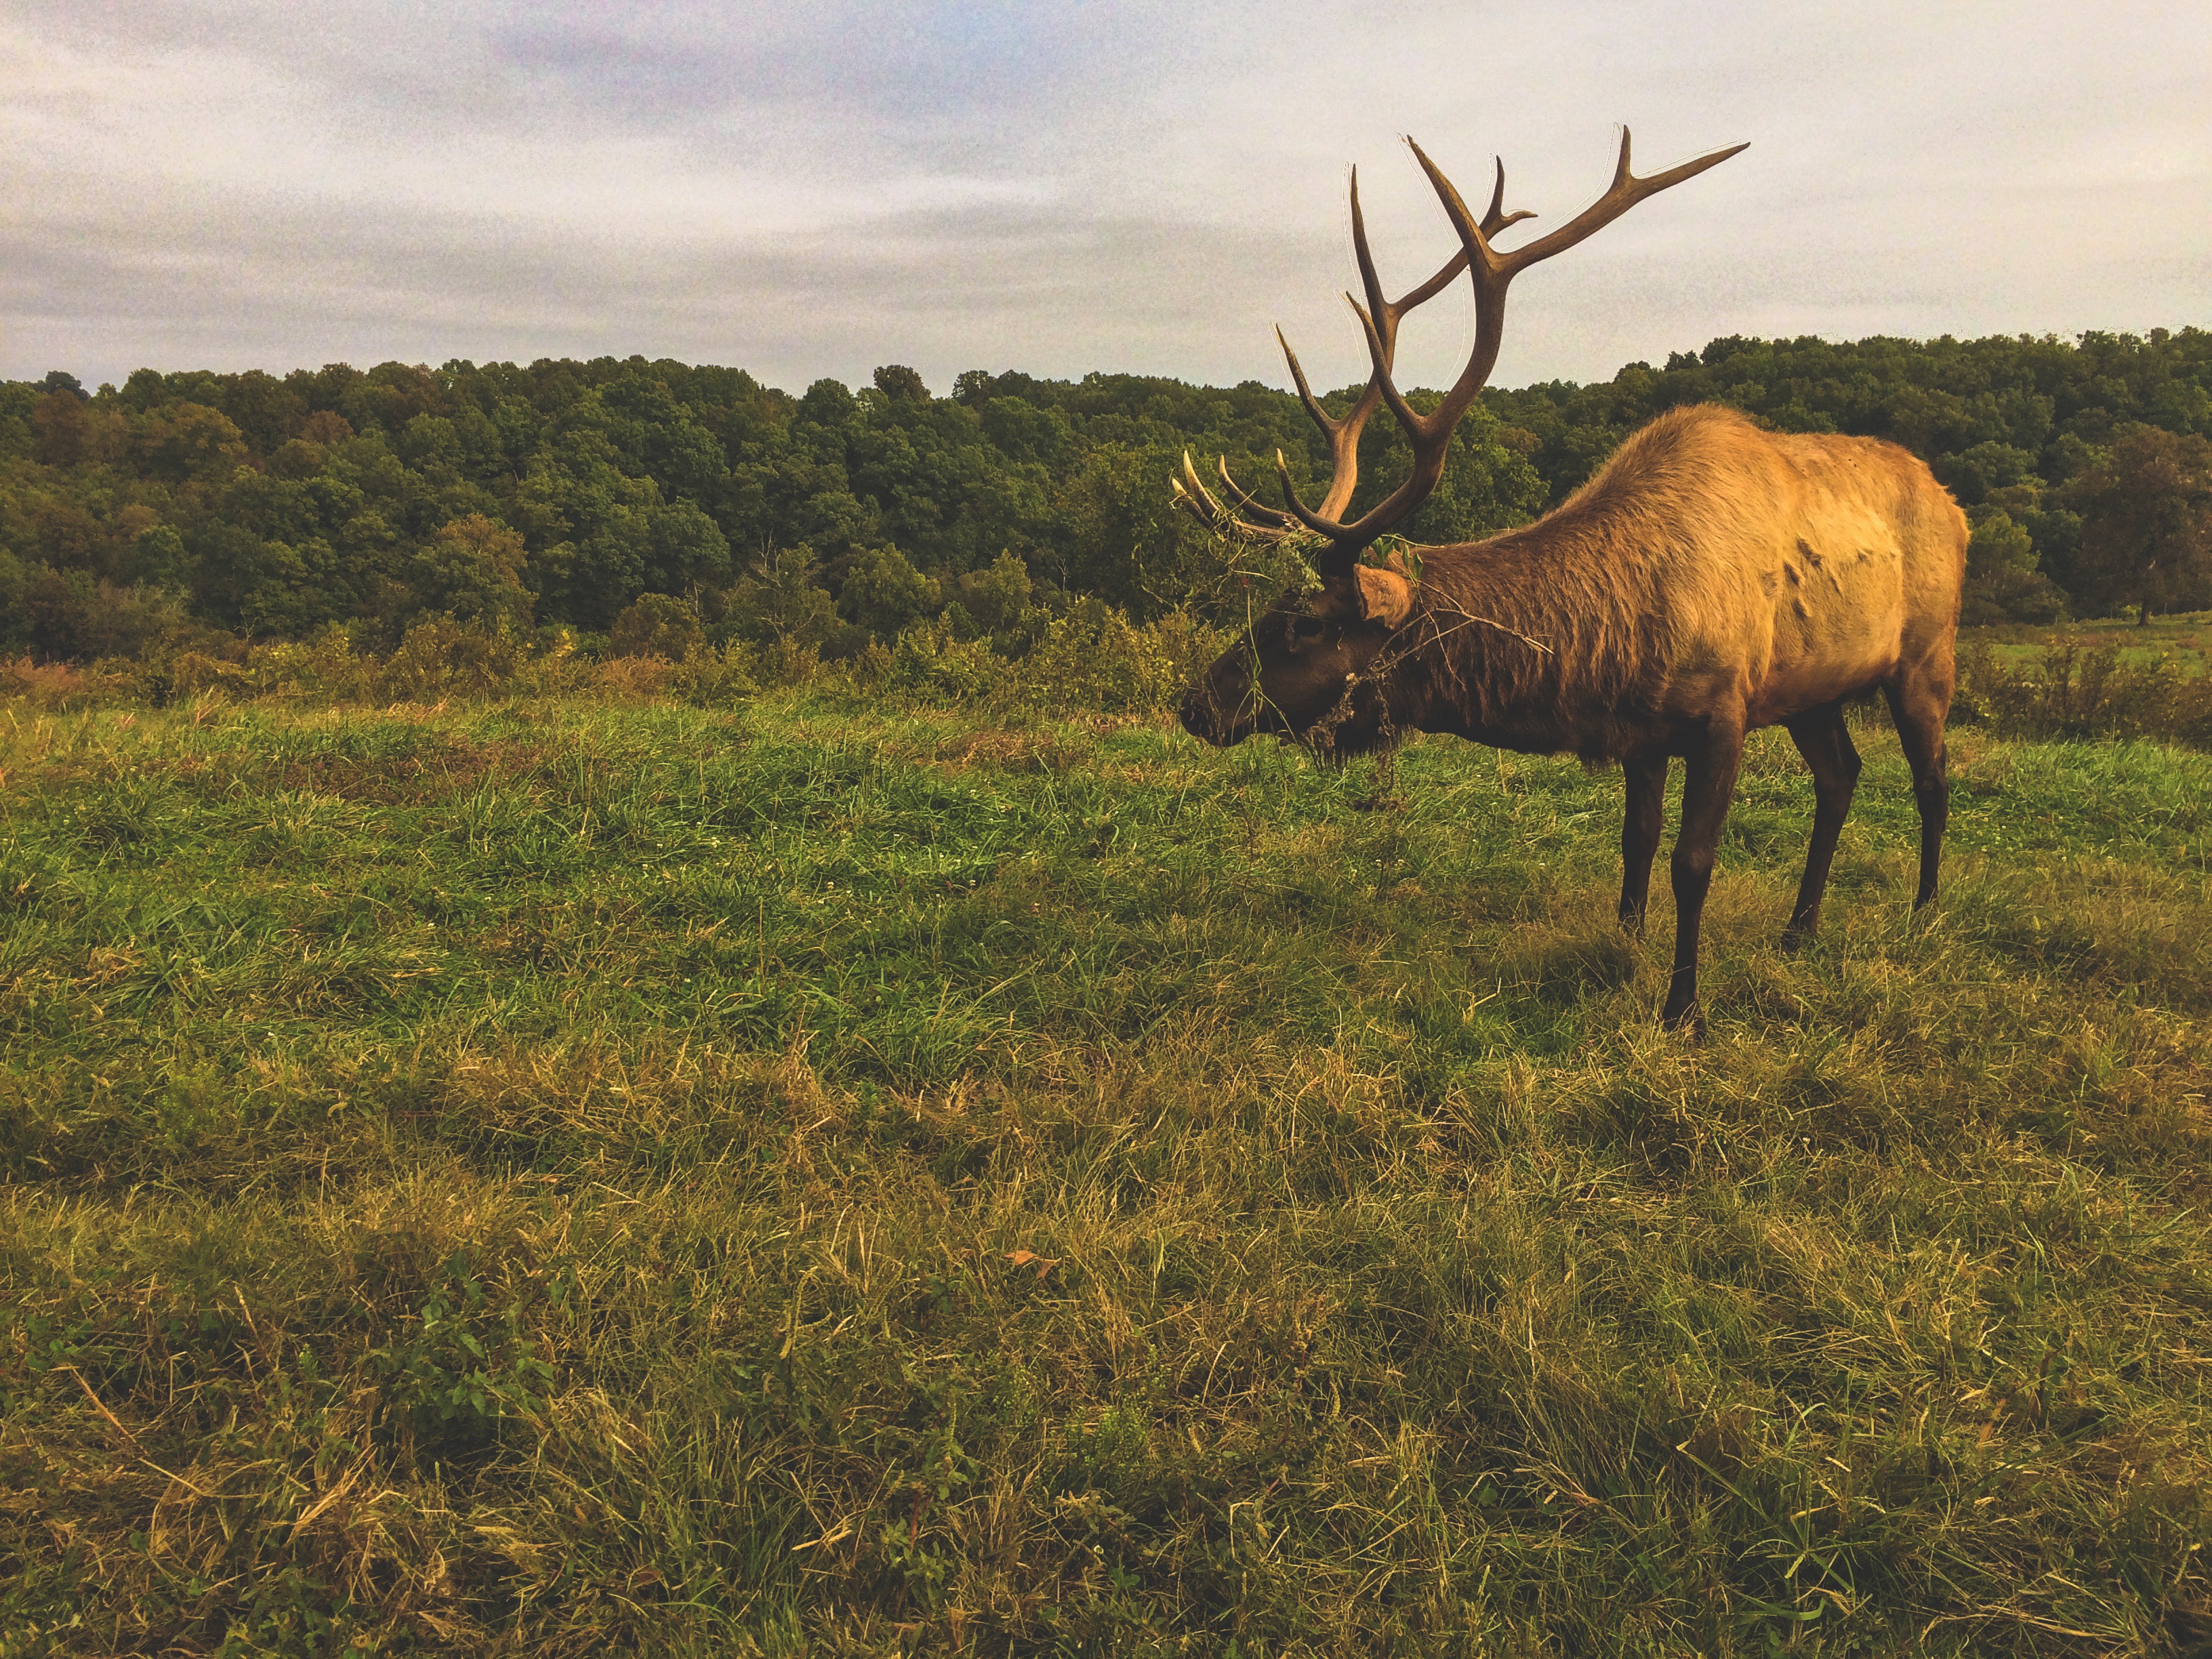
wilderness, meadow, prairie, wildlife, deer, herd, pasture, grazing, mammal, fauna, savanna, plain, grassland, habitat, safari, ecosystem, tundra, elk, steppe, natural environment, cattle like mammal